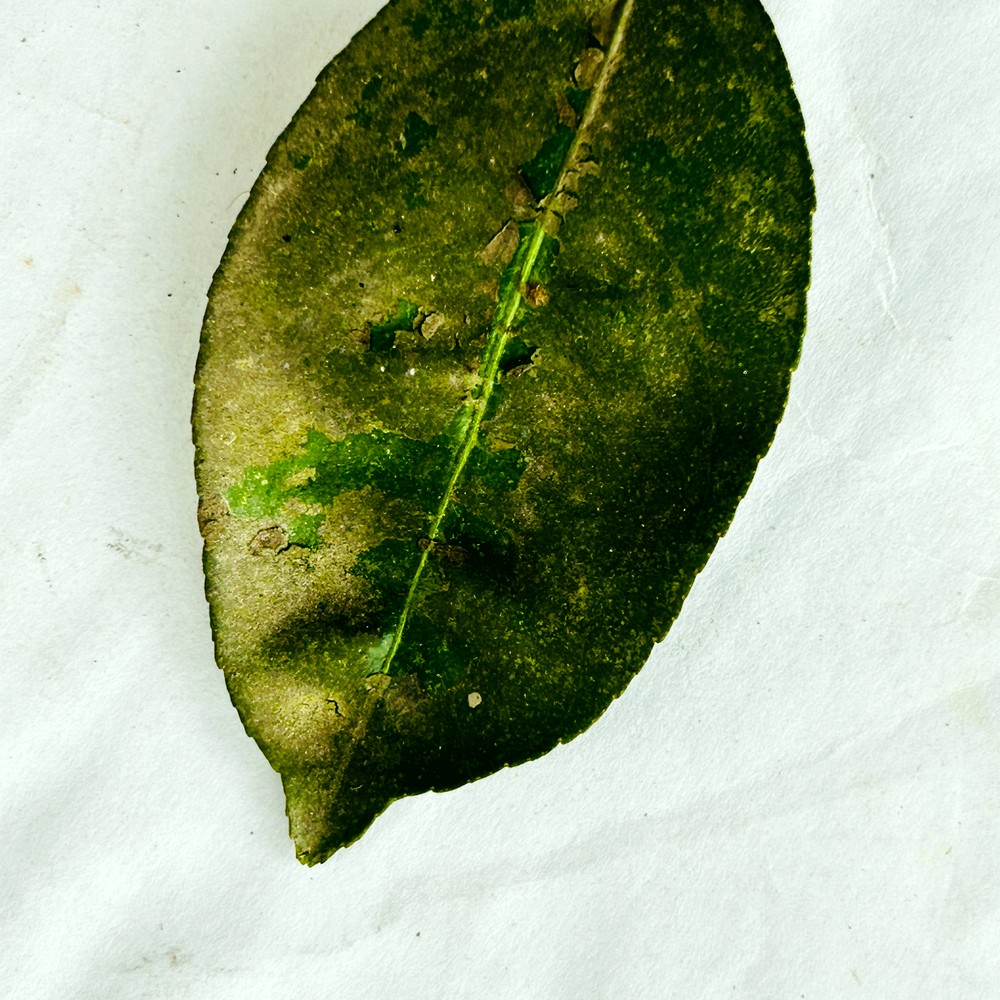
Label: Sooty Mould